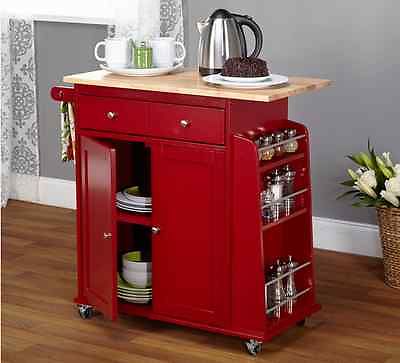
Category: cabinet